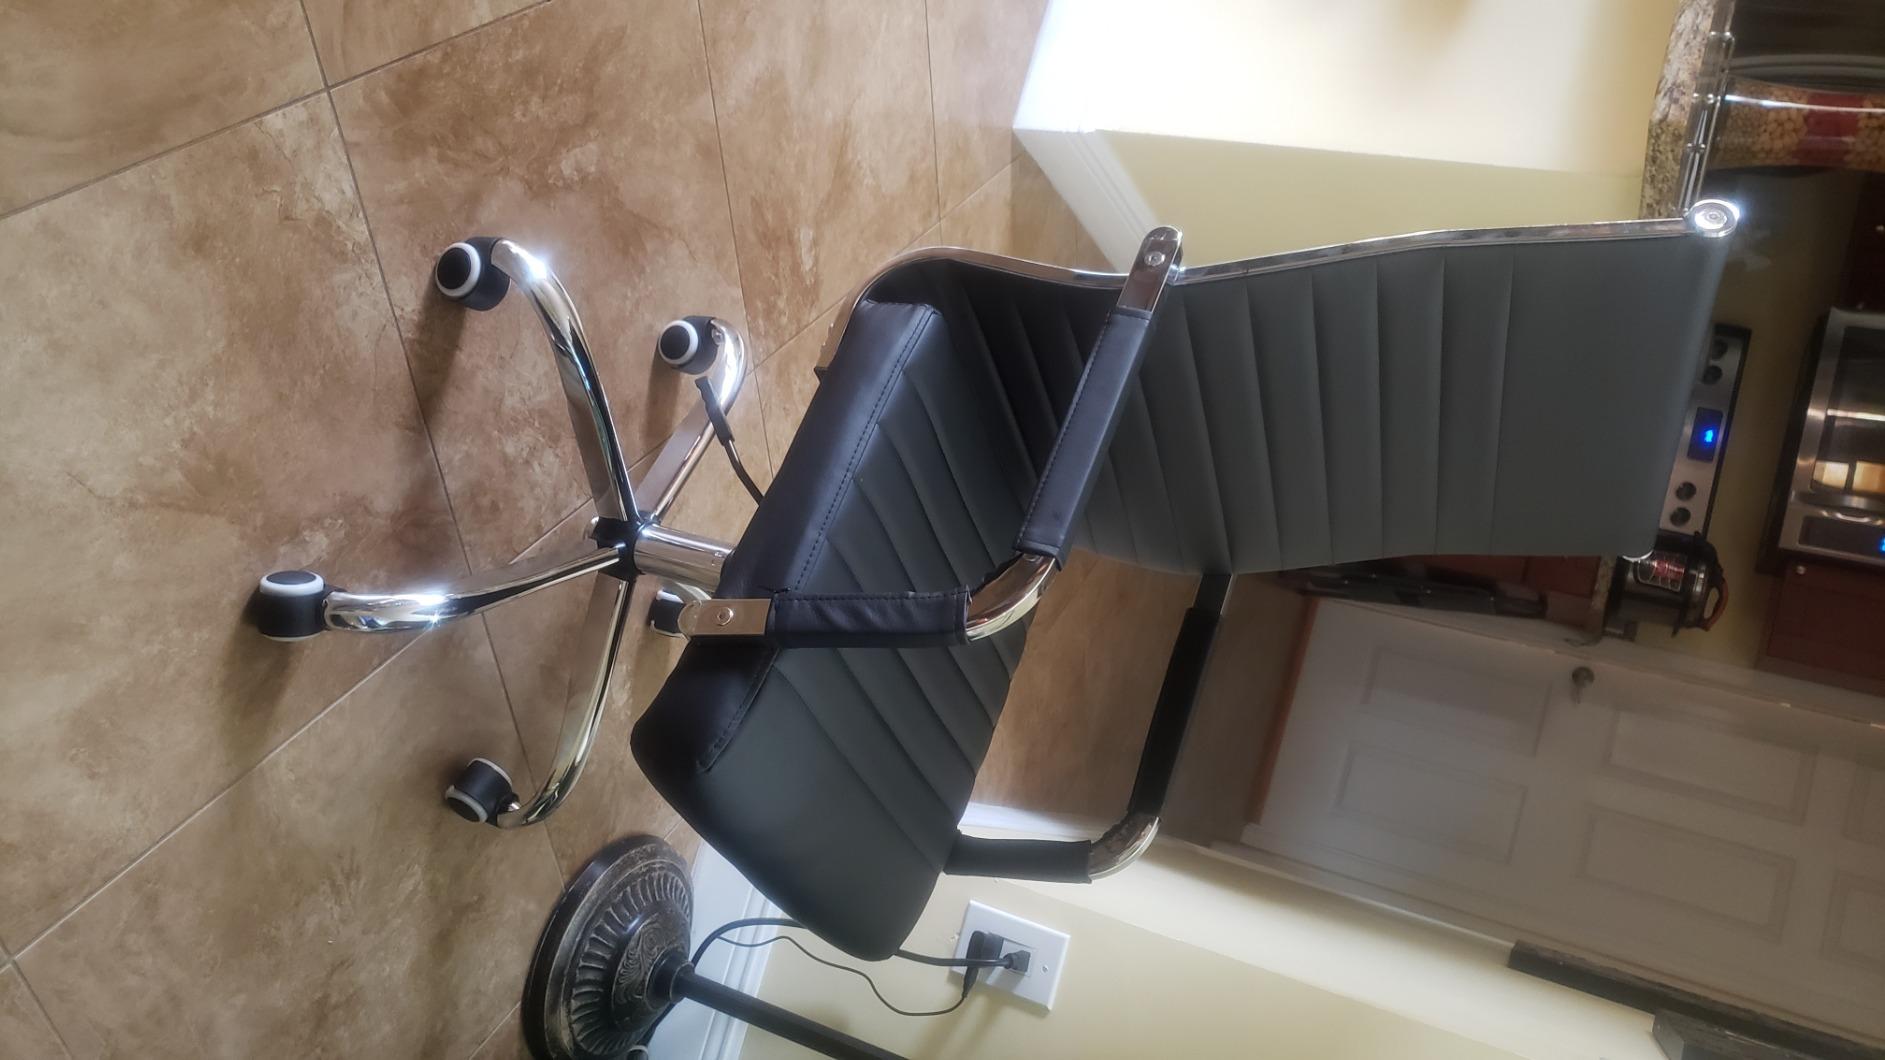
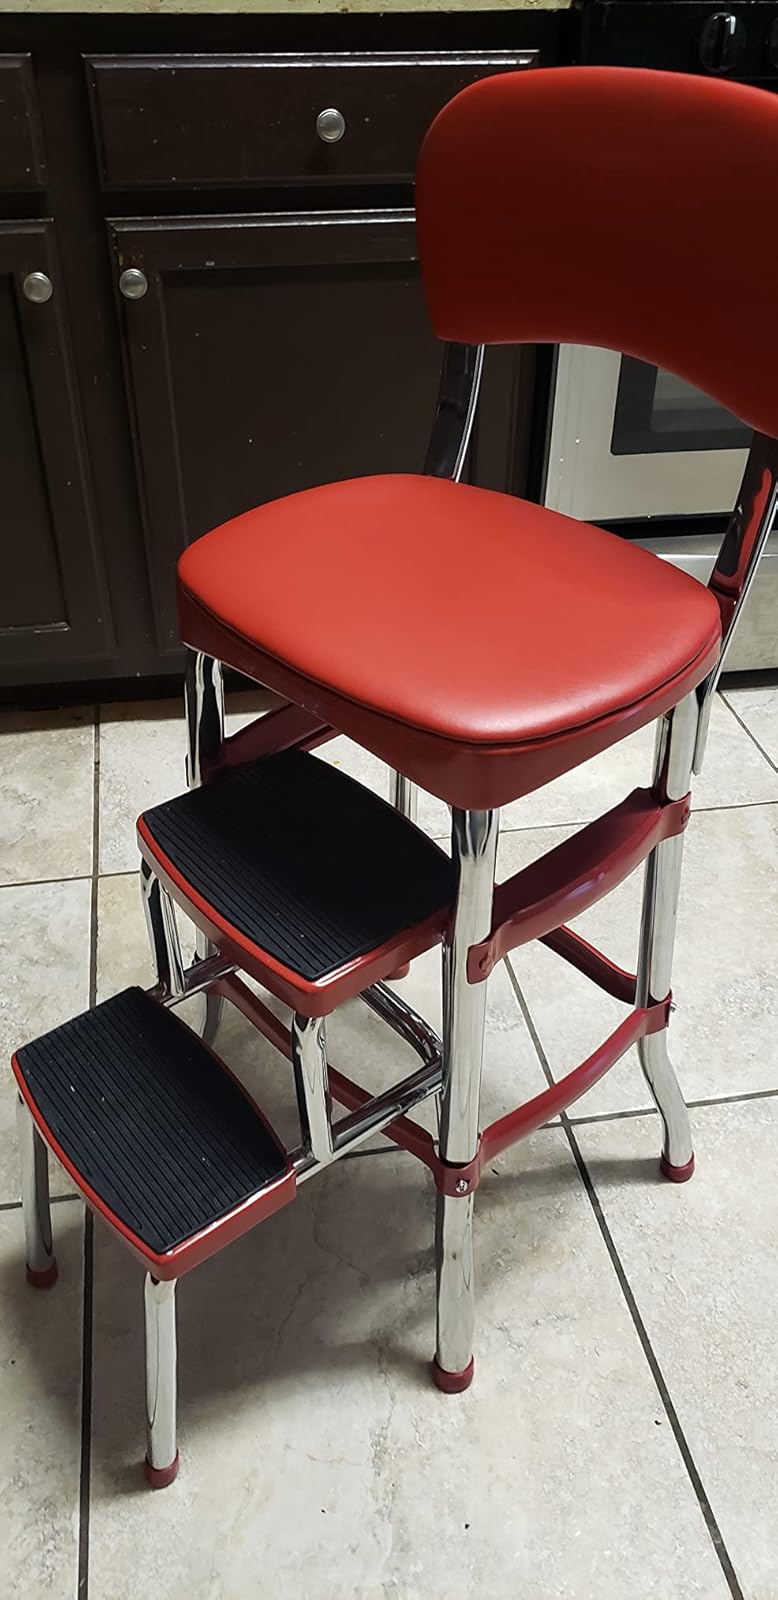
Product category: items_chair
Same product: no